Artus Quellinus II

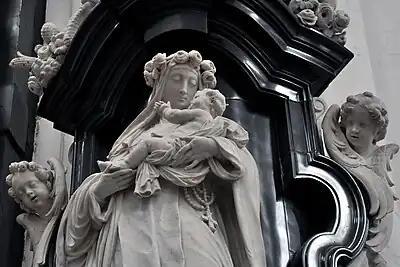
"St. Rosa of Lima", St. Paul's Church, Antwerp

Artus Quellinus II was born at Sint-Truiden, into an artistic family. His uncle was the respected Antwerp sculptor Erasmus Quellinus I, whose son was Artus Quellinus I, the most successful Flemish Baroque sculptor of the mid 17th century. Artus II is likely to have received his training as a sculptor from his cousin Artus Quellinus I in Antwerp to where he must have moved from his native city of Sint-Truiden (then in the Prince-Bishopric of Liège, now in the Belgian province of Limburg). Artus Quellinus II became a master of the Guild of Saint Luke in Antwerp in 1650–51.